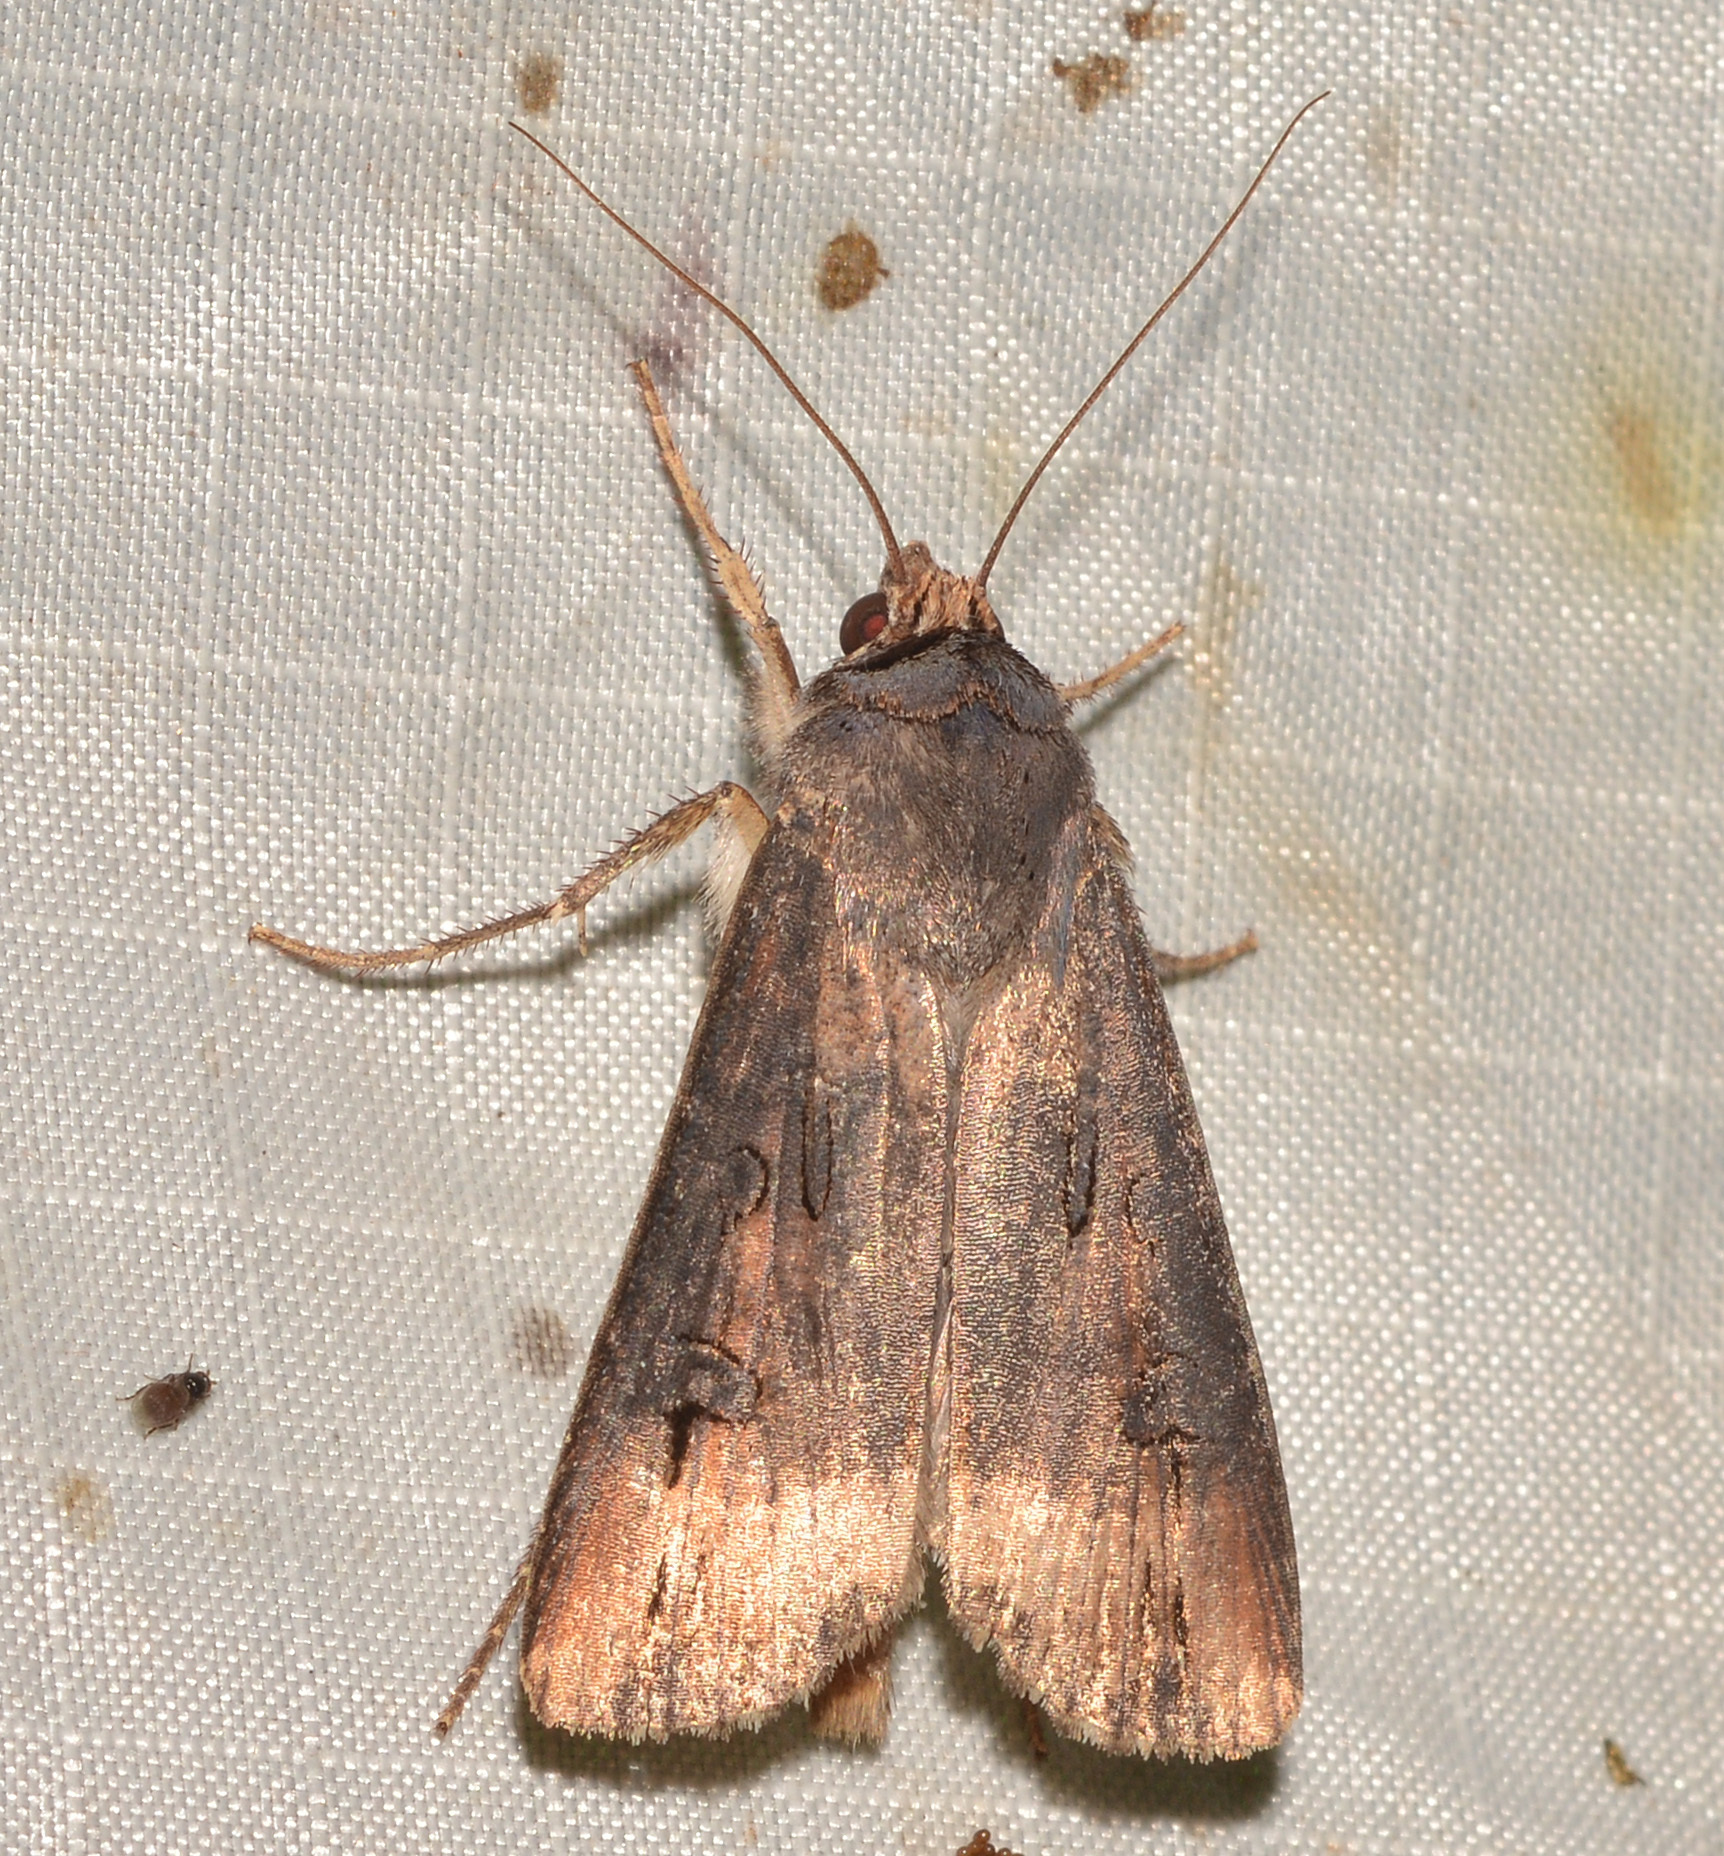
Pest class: cutworms